Thomas Mifflin

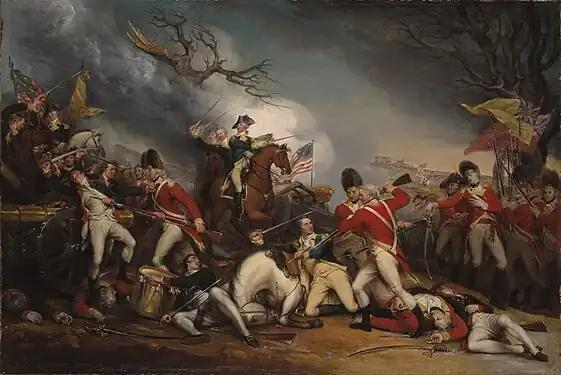
"The Death of General Mercer at the Battle of Princeton, January 3, 1777", painting by John Trumbull (Mifflin on far left, leading the cavalry charge)

Early in the Revolutionary War, Mifflin left the Continental Congress to serve in the Continental Army. He was commissioned as a major, then became an "aide-de-camp" of George Washington.